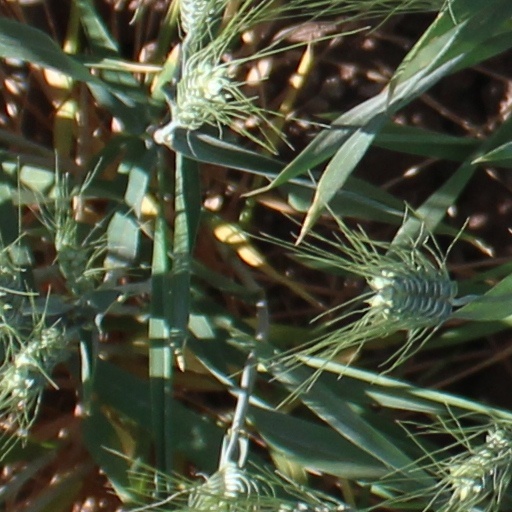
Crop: wheat